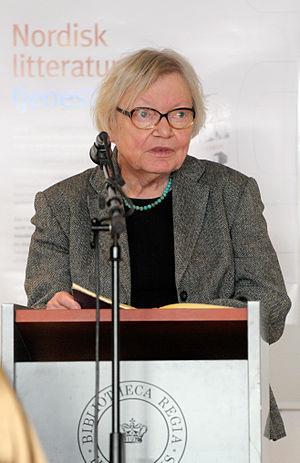
Inger Christensen est une femme de lettres danoise, poétesse, romancière, dramaturge et essayiste.